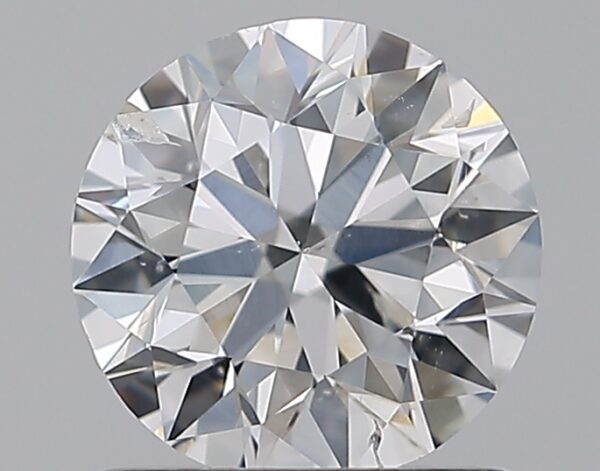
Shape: round
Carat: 1
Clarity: SI2
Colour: G
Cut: VG
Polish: EX
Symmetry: VG
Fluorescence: M
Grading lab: GIA
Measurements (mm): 6.27 x 6.35 x 4